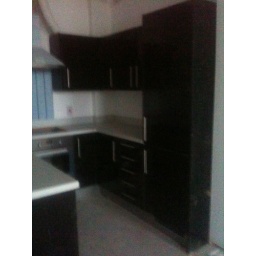
W/M to be repaired, 720*400 black goss door to be ordered by agent.